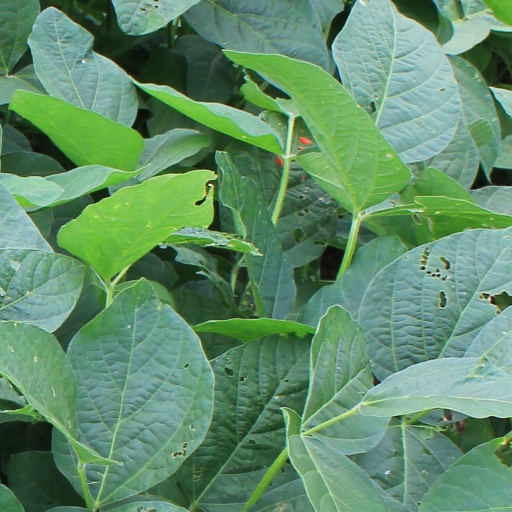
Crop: soybean